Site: brandenburg
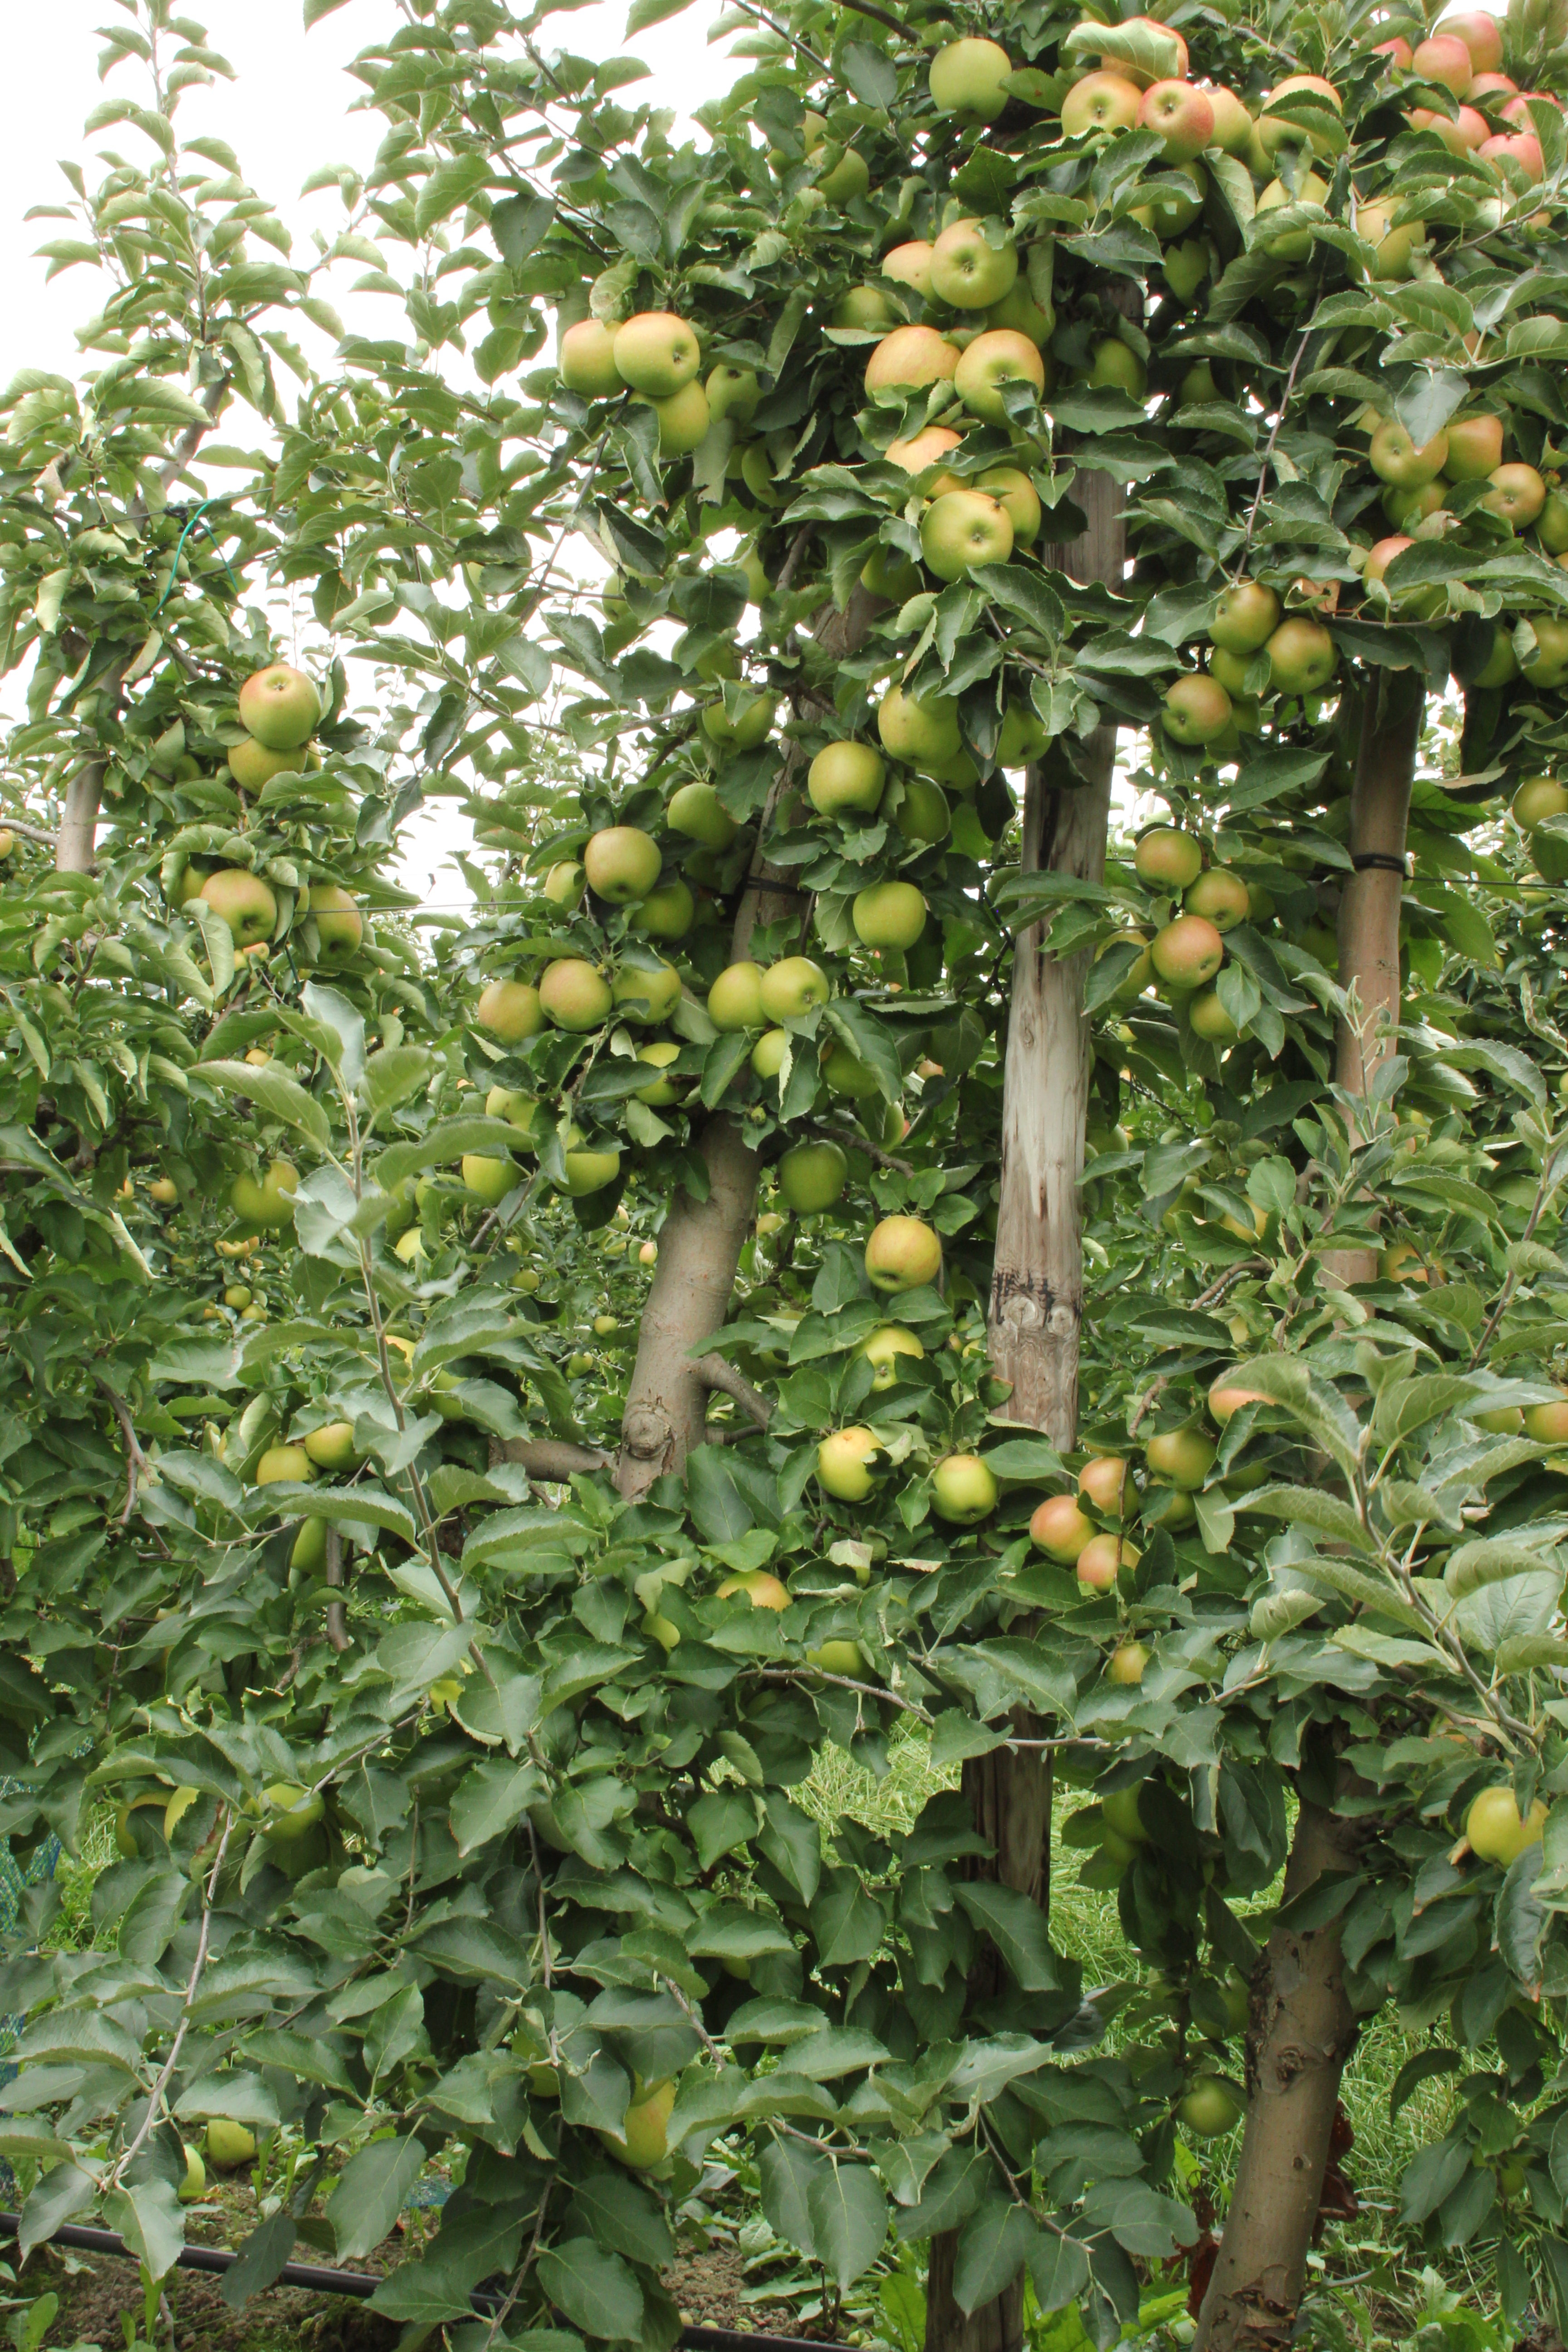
Growth stage (BBCH 87): Maturity of fruit and seed